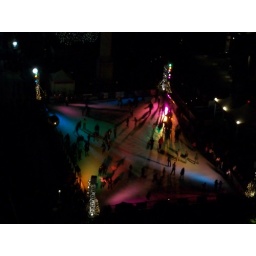
Zoomed in view of the skating rink in Union Square, from the 15th floor of a nearby building